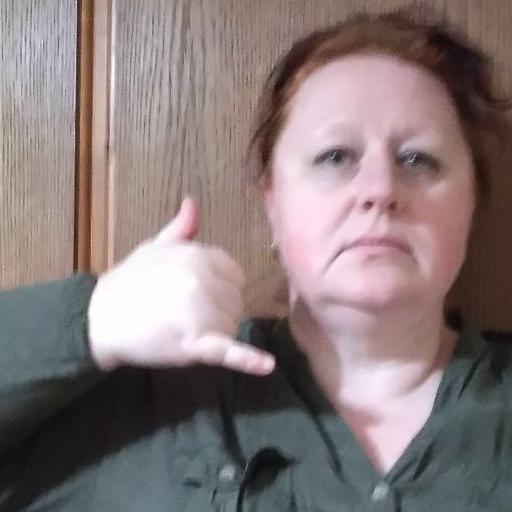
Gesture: call